Moscow Belorussky railway station

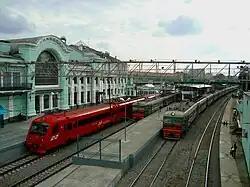
Suburban platforms of Belorussky Rail Terminal also showing Aeroexpress platform.

In September 2007 OAO "Aeroexpress" began the reconstruction of the rail link to Sheremetyevo Airport. The cost of reconstruction at the Belorussky station was estimated at US$7.7 million and involved the construction of a new terminal, which has become one of the main links in rail traffic between Moscow and the airport. The new Belorussky terminal is located in the fourth hall of the railway station and occupies an area of Passengers departing from Sheremetyevo can check in for flights using the self-service kiosks. The terminal was opened on 27 August 2009.